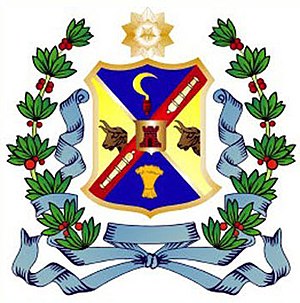
Venezuelas delstater / Delstaterne
Venezuela er inddelt i 23 delstater, et hovedstadsdistrikt og et føderalt distrikt, der består af en større række øer, samt Guayana Esequiba. Venezuela er yderligere underinddelt i 335 kommuner. Disse er underinddelt i over tusind sogn. Staterne er grupperet i ni administrative regioner.